2020 Kyrgyz Revolution

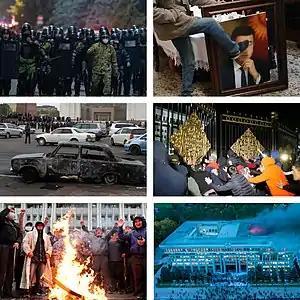
The events of the protests. From left to right:

The 2020 Kyrgyz Revolution, also known as the Third Kyrgyz Revolution, began on 5 October 2020, in response to the previous day's parliamentary election that was perceived by protestors as unfair, with allegations of electoral fraud. The results of the election were annulled on 6 October 2020. On 12 October 2020, President Jeenbekov announced a state of emergency in the capital city of Bishkek, which was approved by Parliament the following day. Jeenbekov resigned on 15 October 2020.